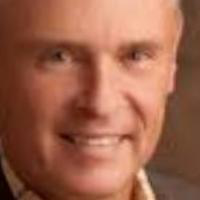
Age group: age 41-55